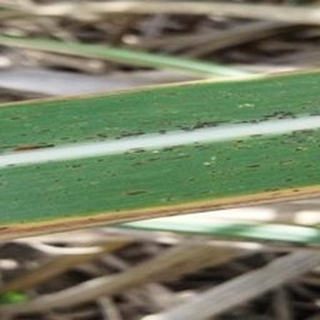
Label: sugarcane_rust